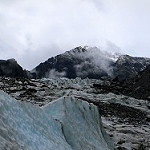
Label: glacier